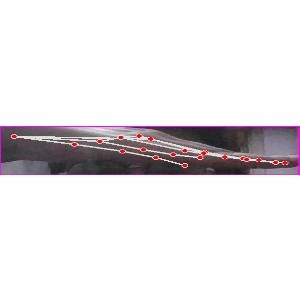
अक्षर: ज